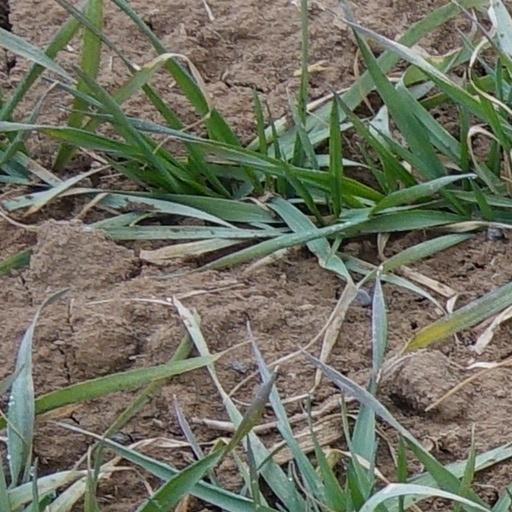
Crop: wheat